Coffee production in Guatemala

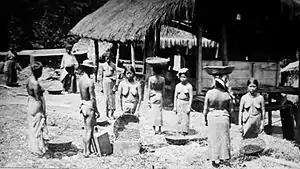
Indigenous workers on a coffee plantation, 1875.

The coffee industry began to develop in Guatemala in the 1850s and 1860s, initially mixing its cultivation with cochineal, though the latter export had held monopoly over Guatemala's raw export economy since the Spanish colonial era. In 1850, for example, 93% of the colony's exports were in cochineal, the natural red dye created from the dried and crushed bugs of the "coccidae" family of scale insects. Natural indigo was another prominent export encouraged by the Spanish colonial government, though its output declined by the end of the 18th century. Small coffee plantations flourished in Amatitlán and Antigua areas in the southwest.